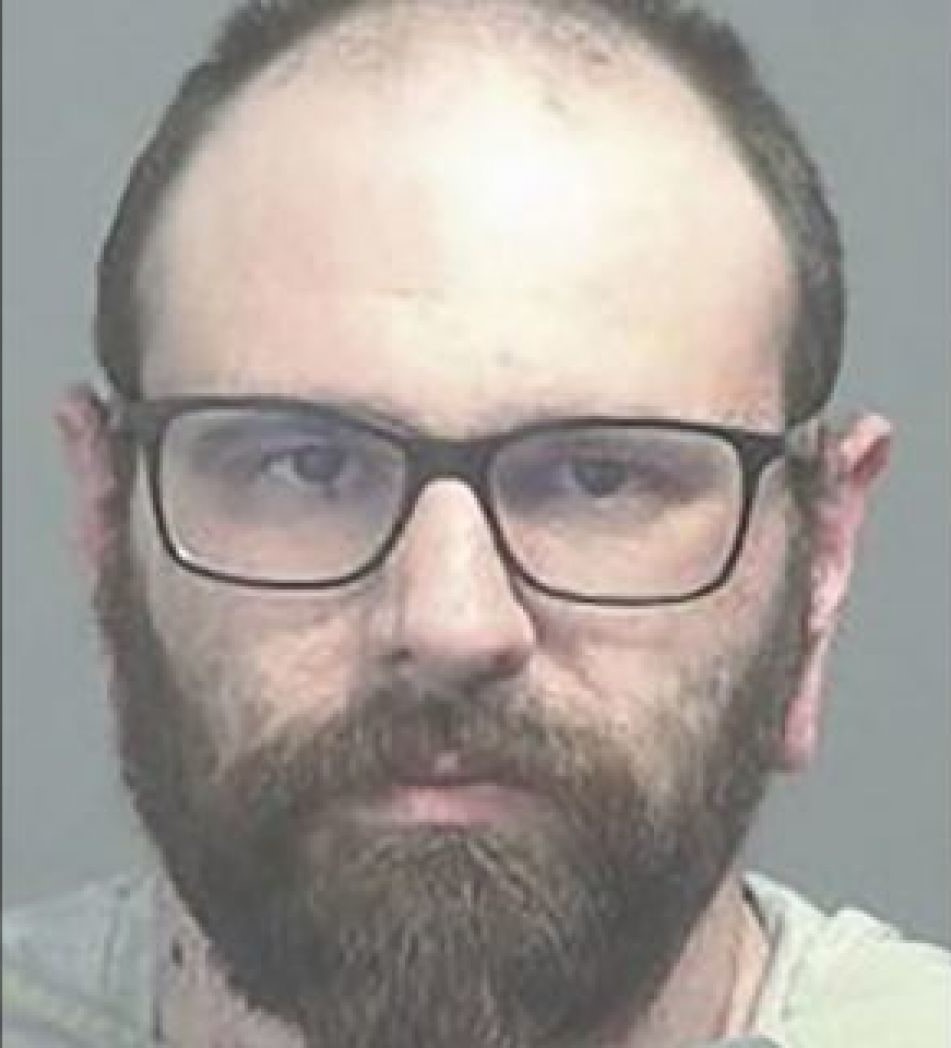
Gender: men